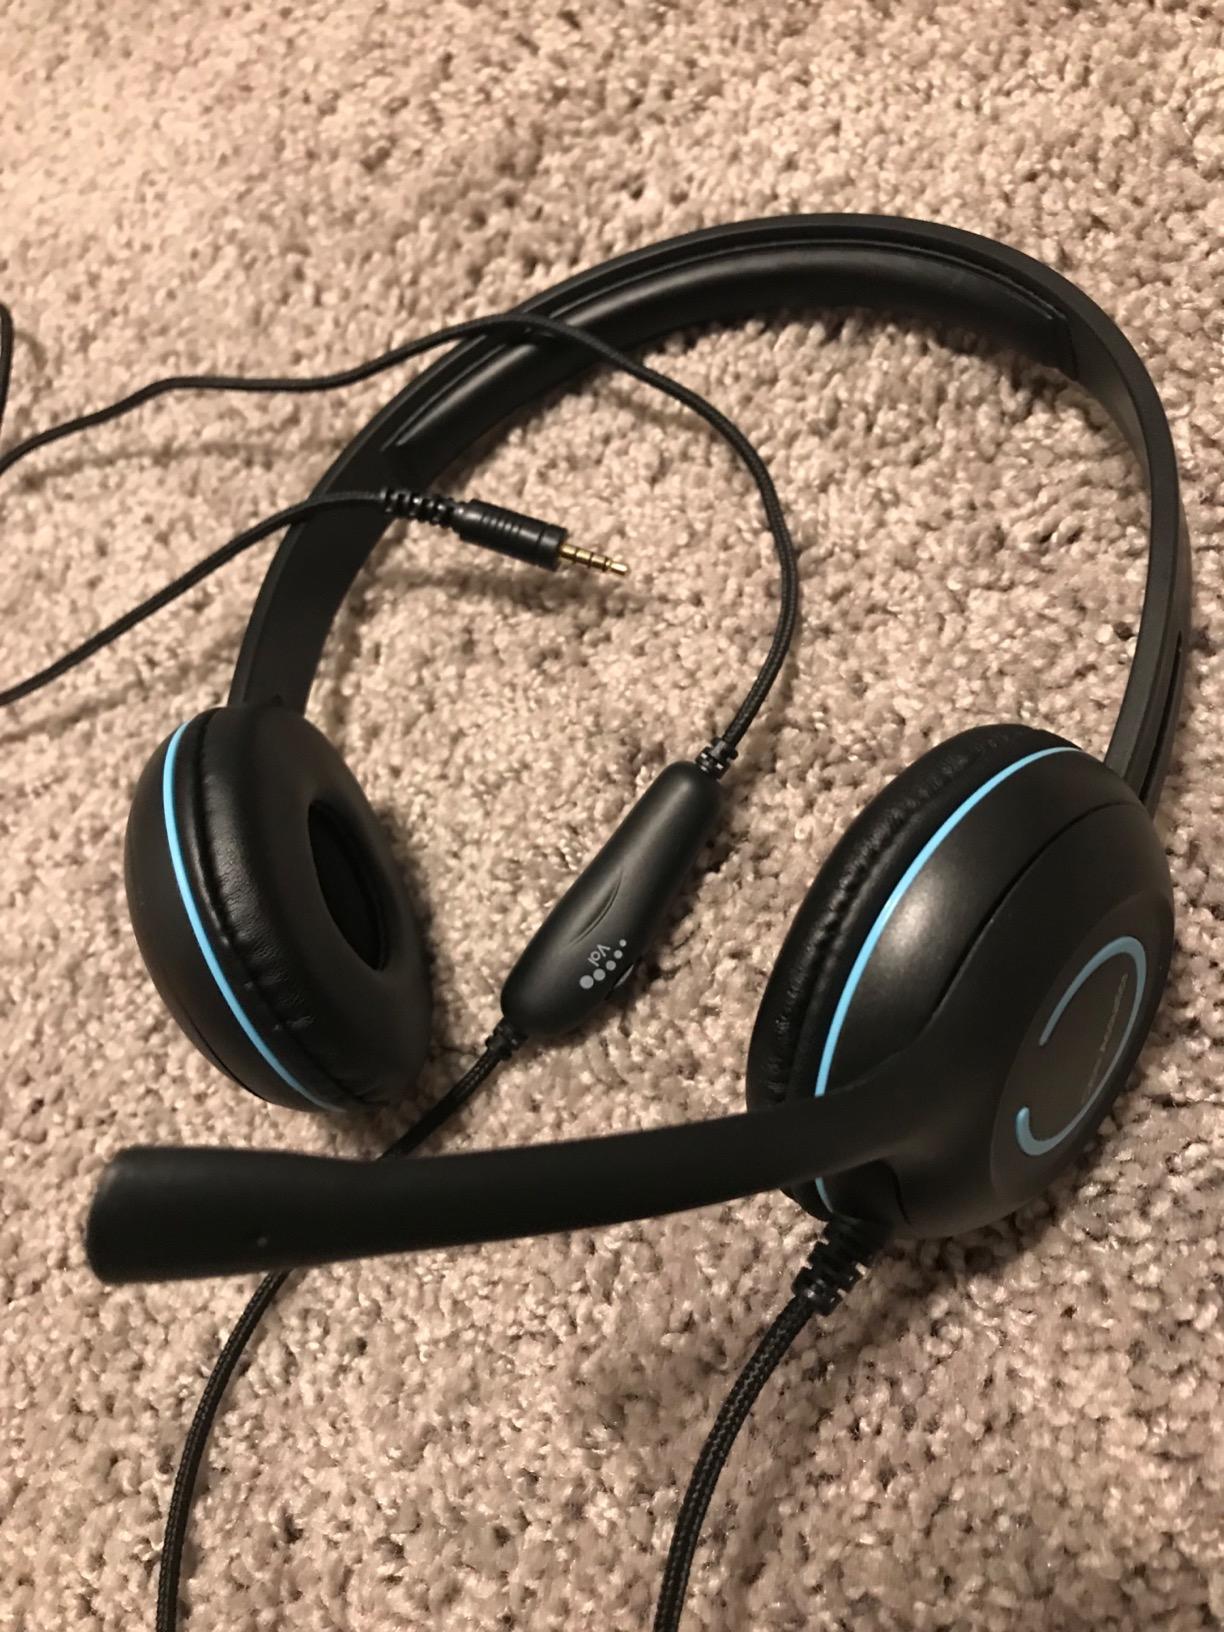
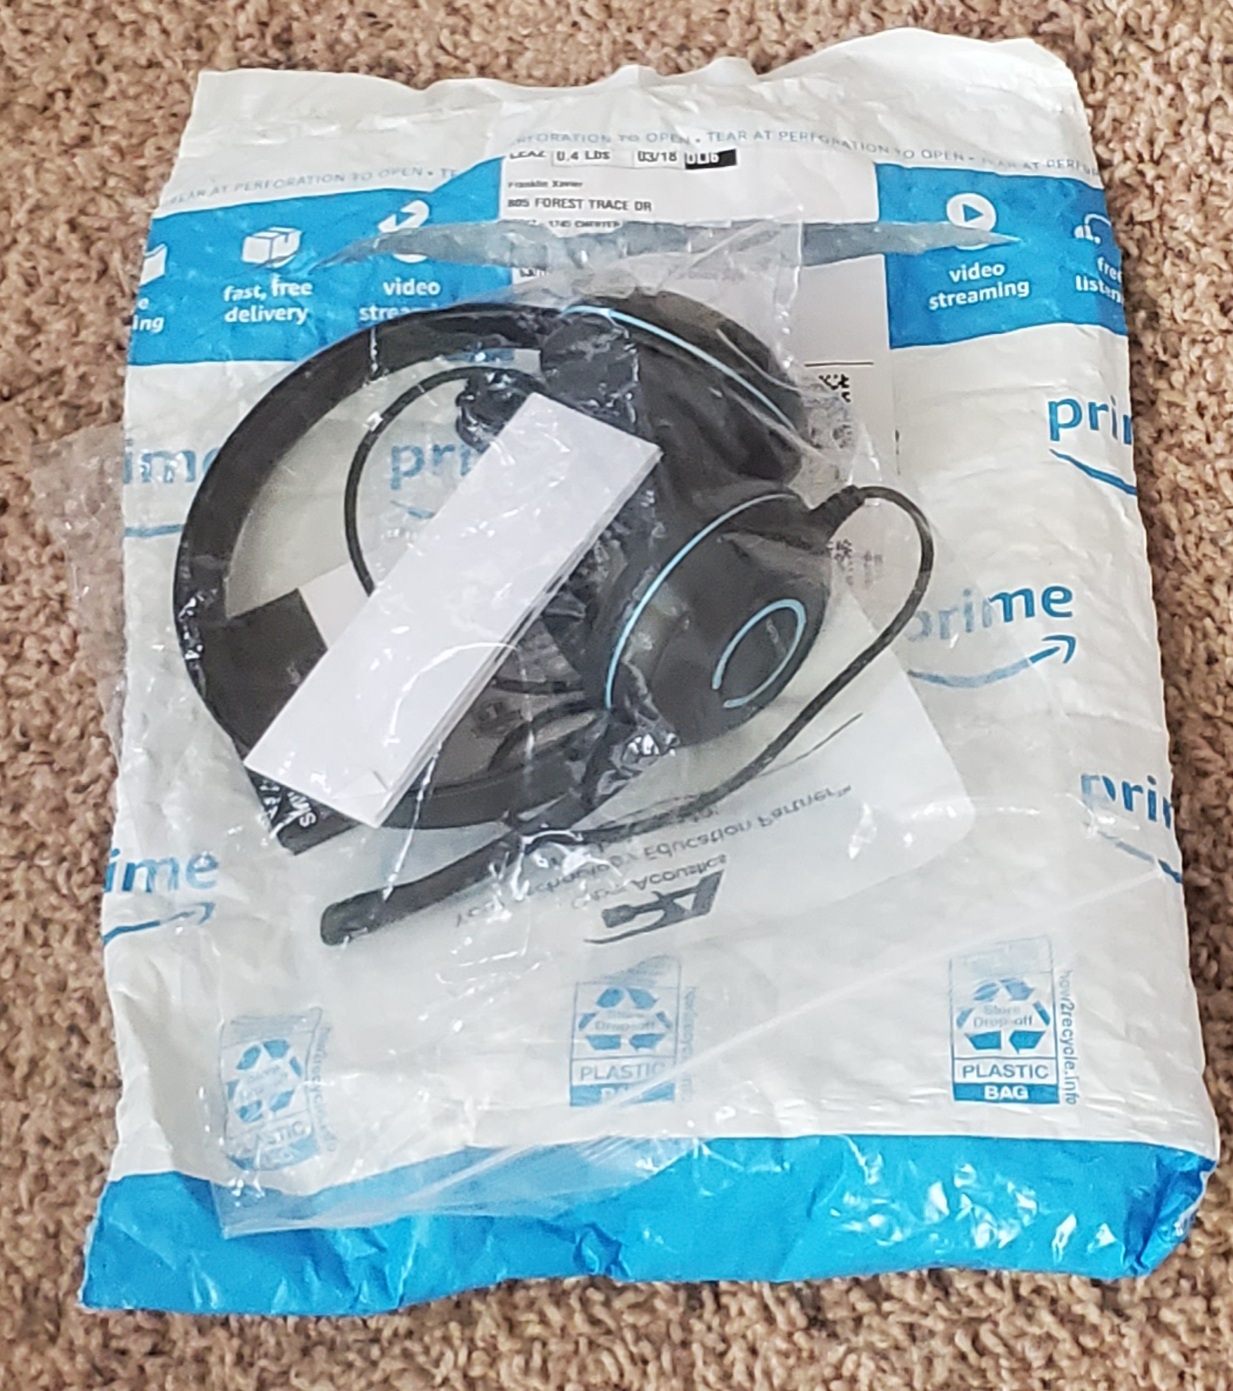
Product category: headphones
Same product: yes